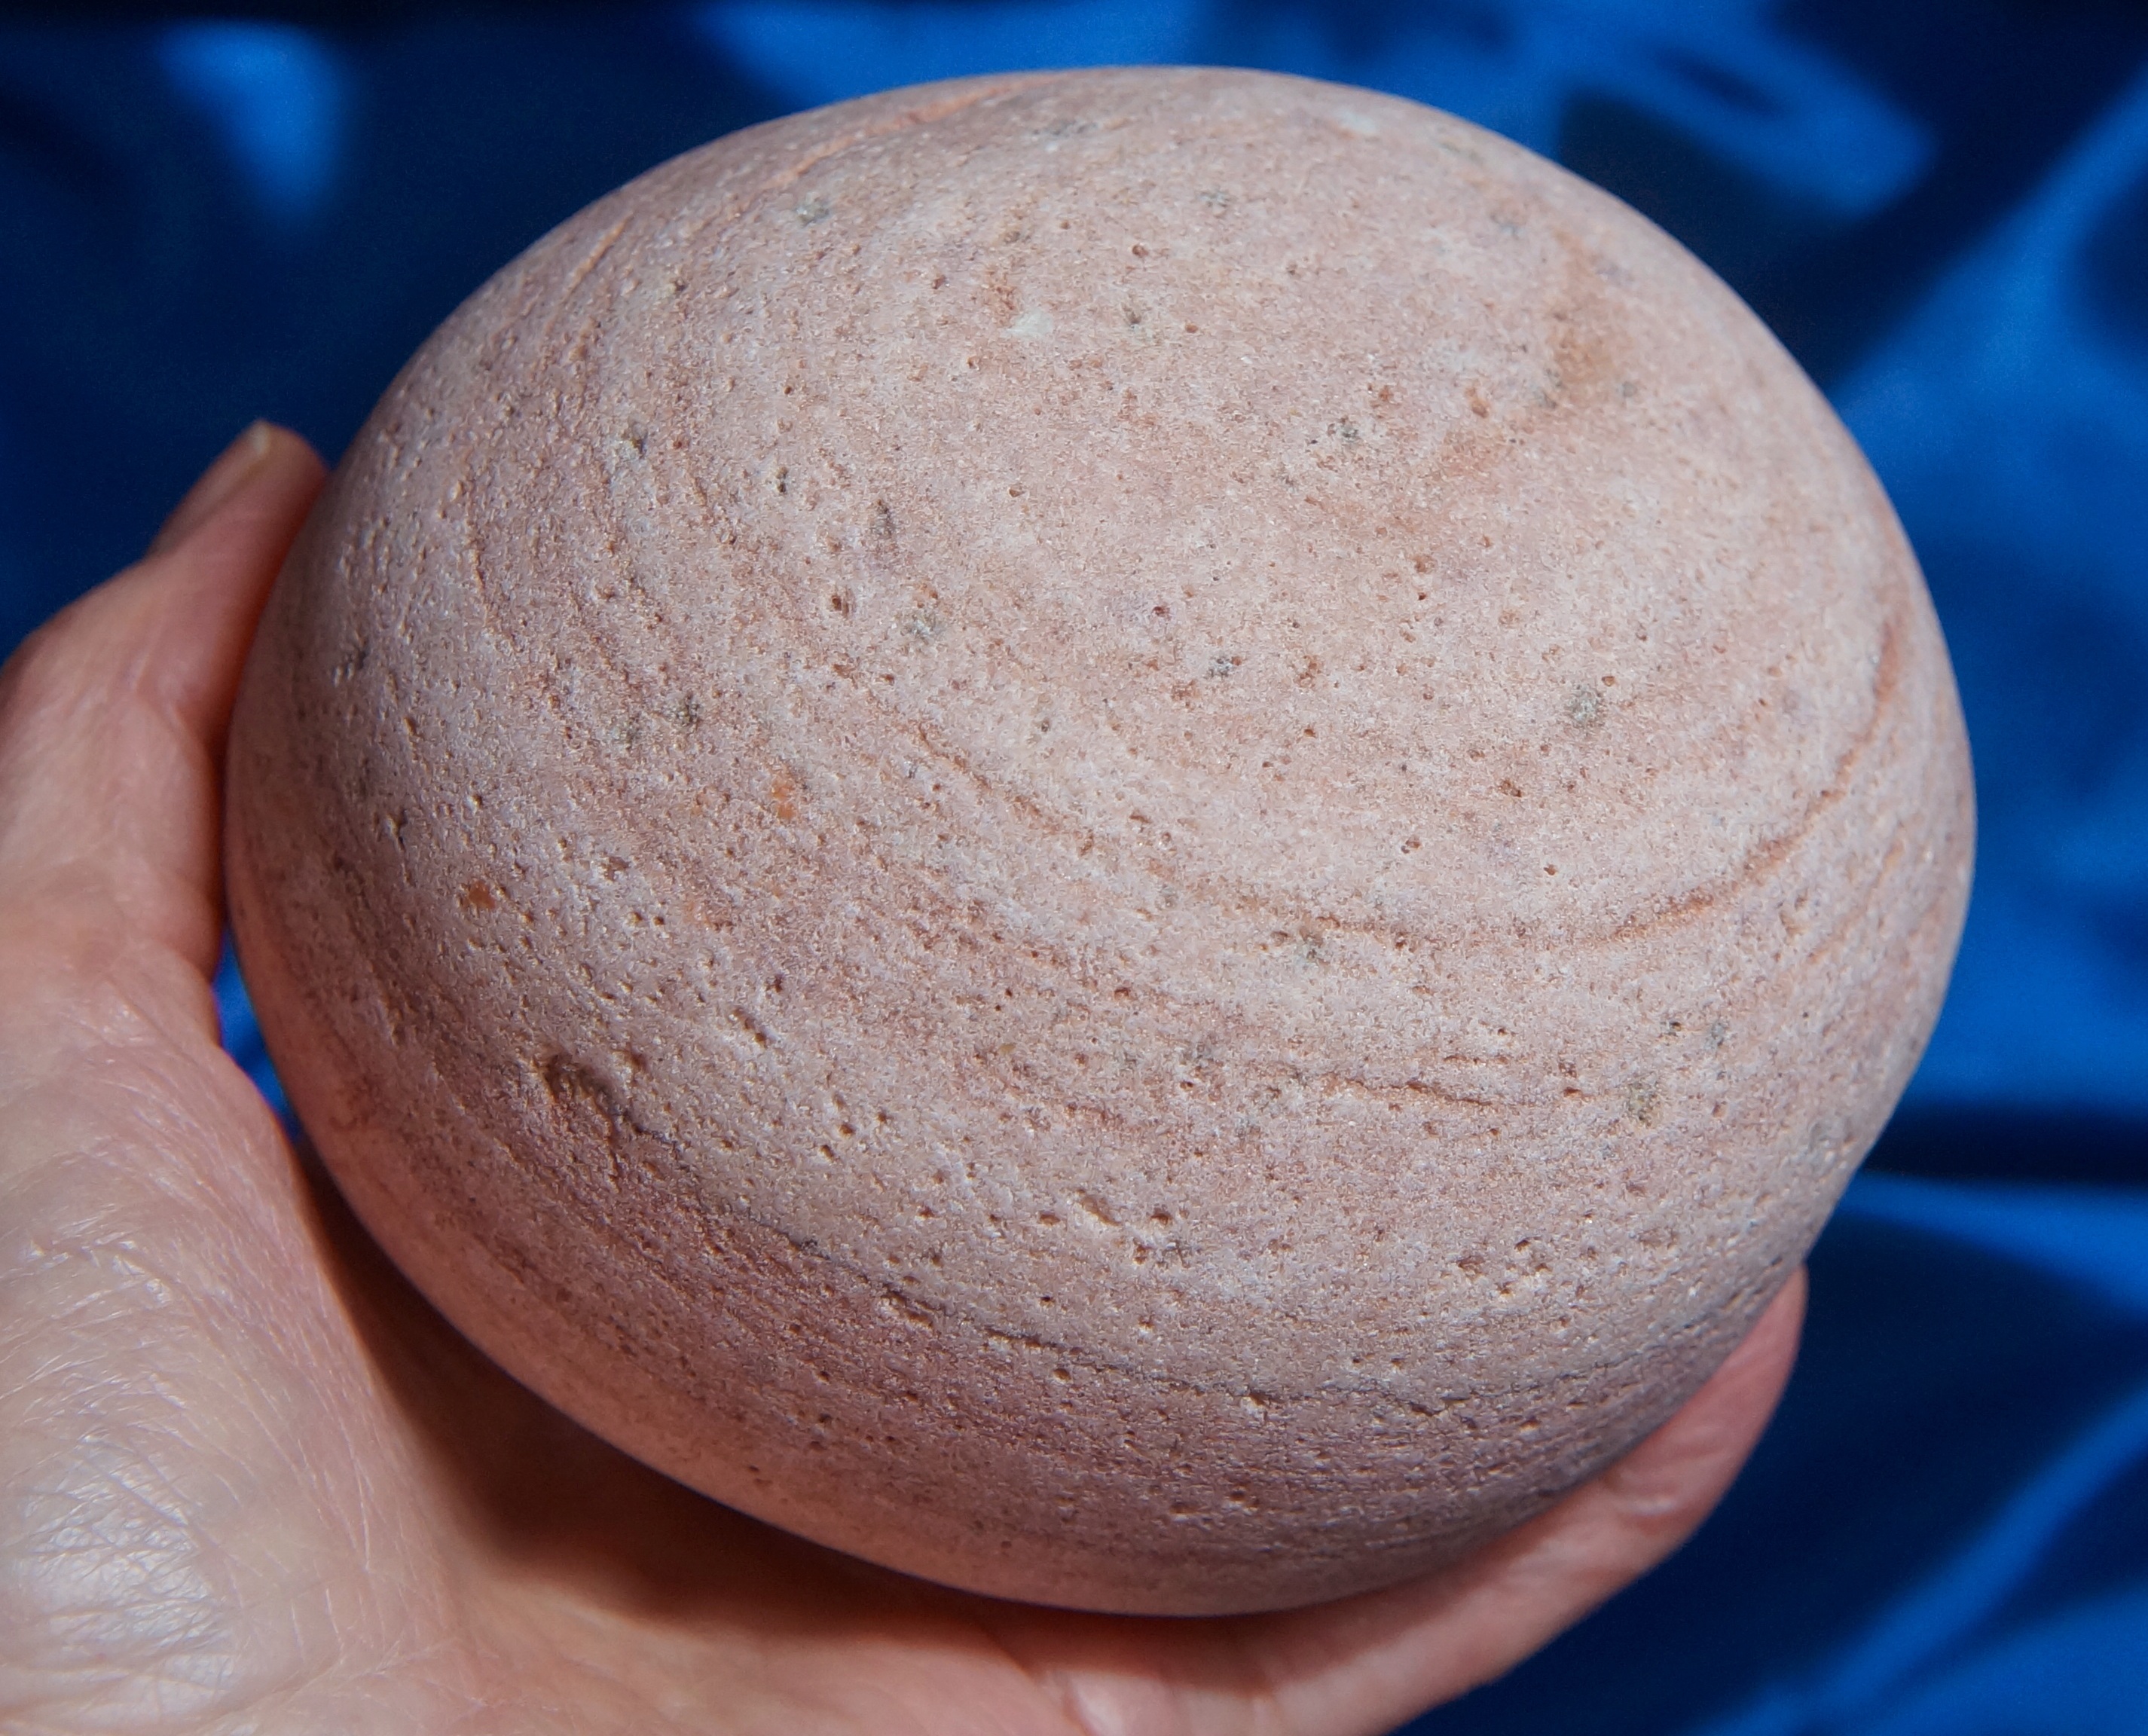
beach, coast, nature, rock, round, lake, stone, food, powder, pink, baking, bread, dough, material, close up, skin, found, baked goods, lake michigan, banded, striated, pink beach stone, water worn